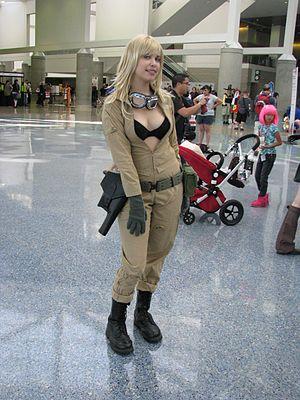
EVA, est un personnage de jeu vidéo de la série Metal Gear. Elle apparaît dans Metal Gear Solid 3: Snake Eater, Metal Gear Solid: Portable Ops, Metal Gear Solid: Peace Walker et Metal Gear Solid 4: Guns of the Patriots.